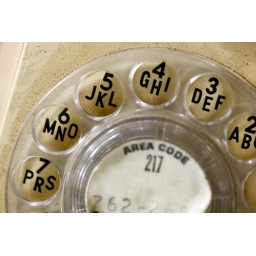
An old rotary phone hangs on the wall in the garage Monday, Aug. 11, 2008, at our house in Monticello, Ill.